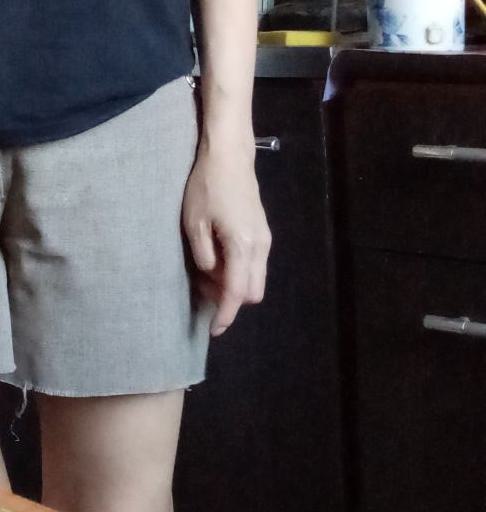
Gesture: no_gesture